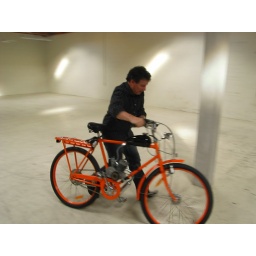
Not every day you see a nuclear phycisist running around a warehouse with a bright orange bicycle.